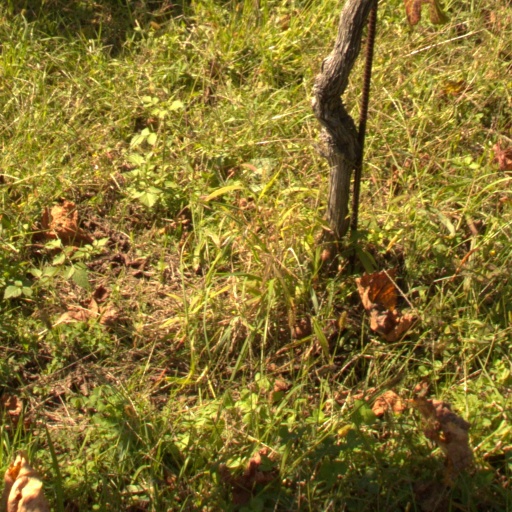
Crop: grape